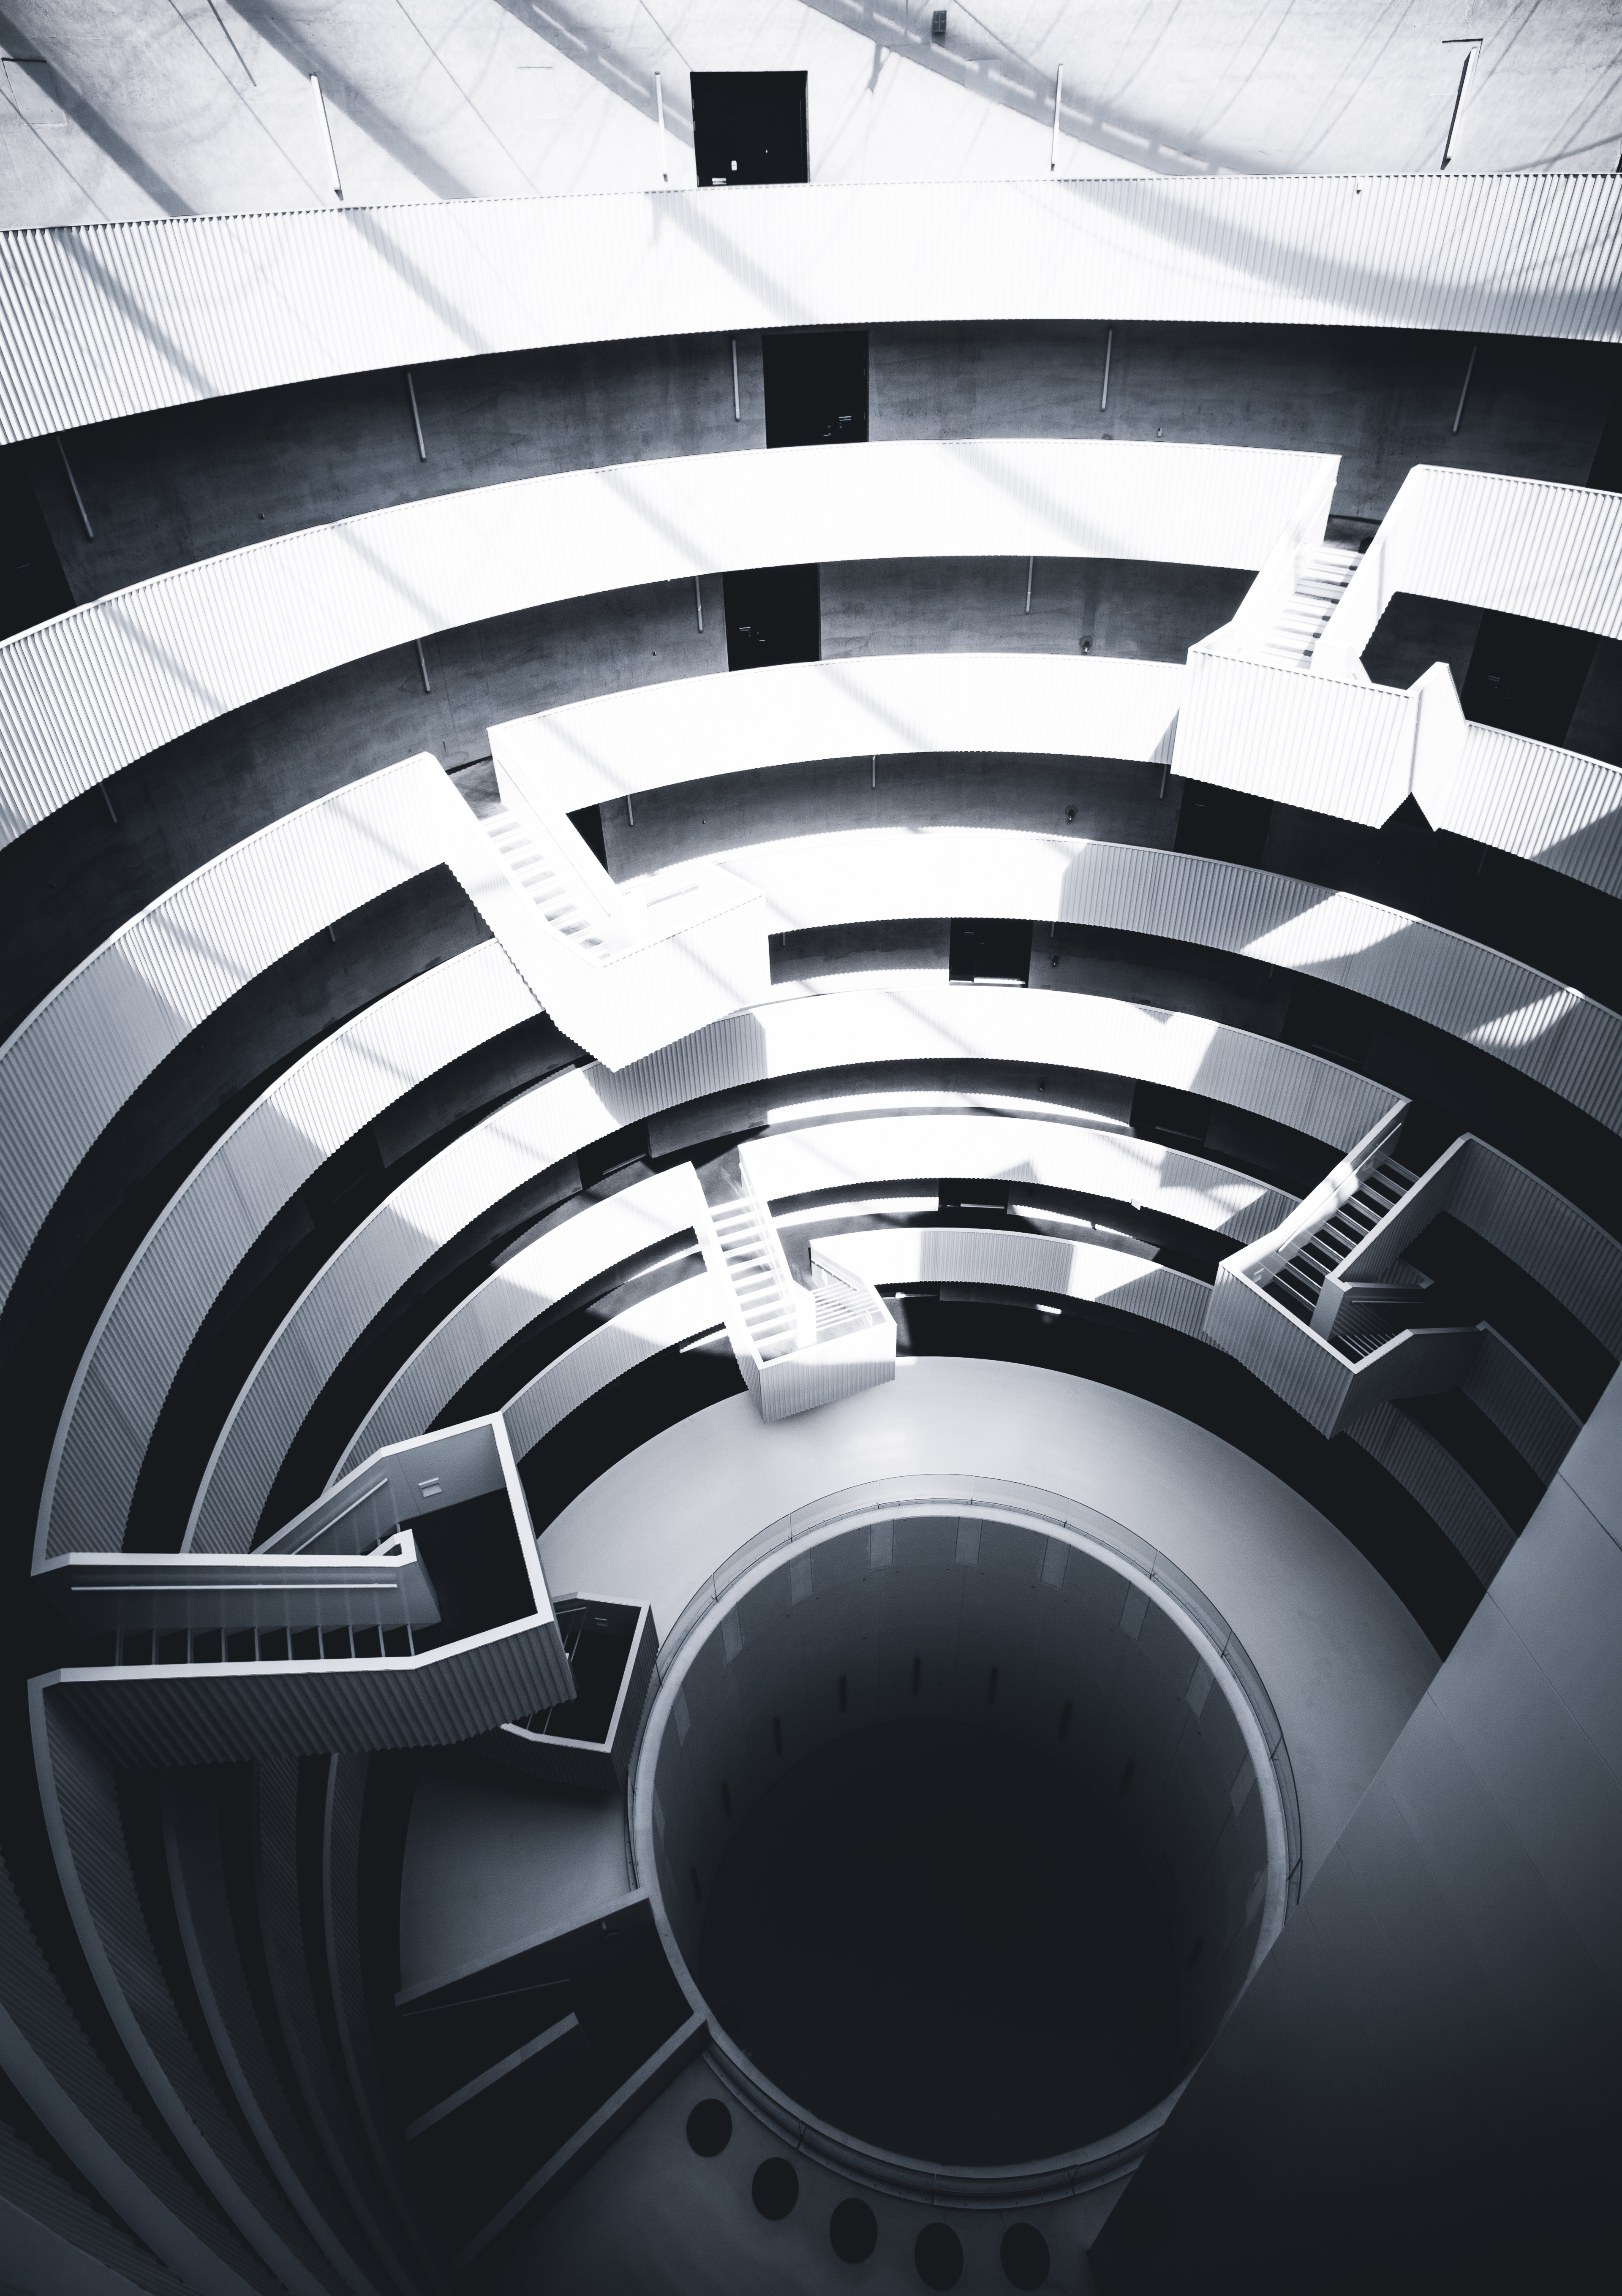
architecture, monochrome, black and white, design, circle, photography, pattern, metal, spiral, steel, jet engine